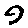
Label: 9